List of prisons in New Zealand

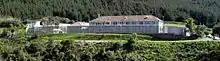
Arohata Women's Prison.

Arohata Prison, one of New Zealand's three women's prisons, is located near Tawa, a suburb in the north of Wellington. The Māori-language name "Arohata" means "bridge"; it reflects the belief that the prison provides a bridge between past offending and a future in the wider community. The prison, built in 1944, originally operated as a women's borstal. It became a youth prison in 1981 and a women's prison in 1987. It held about 150 prisoners and employed 73 staff .